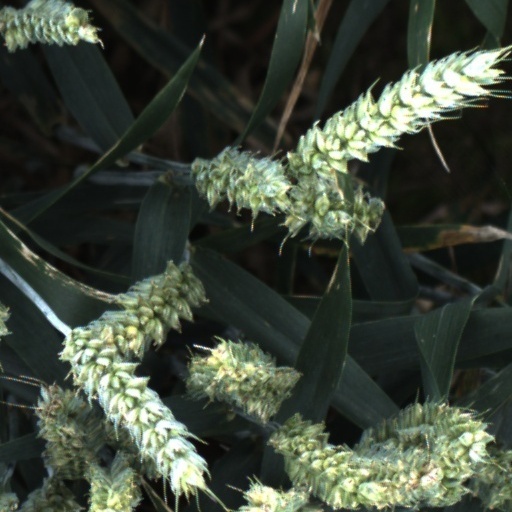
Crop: wheat